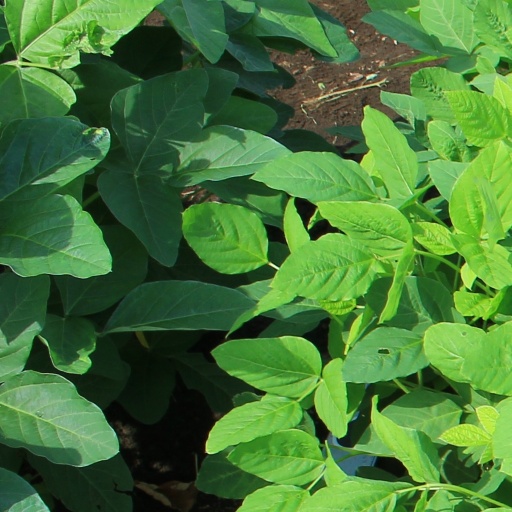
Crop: soybean